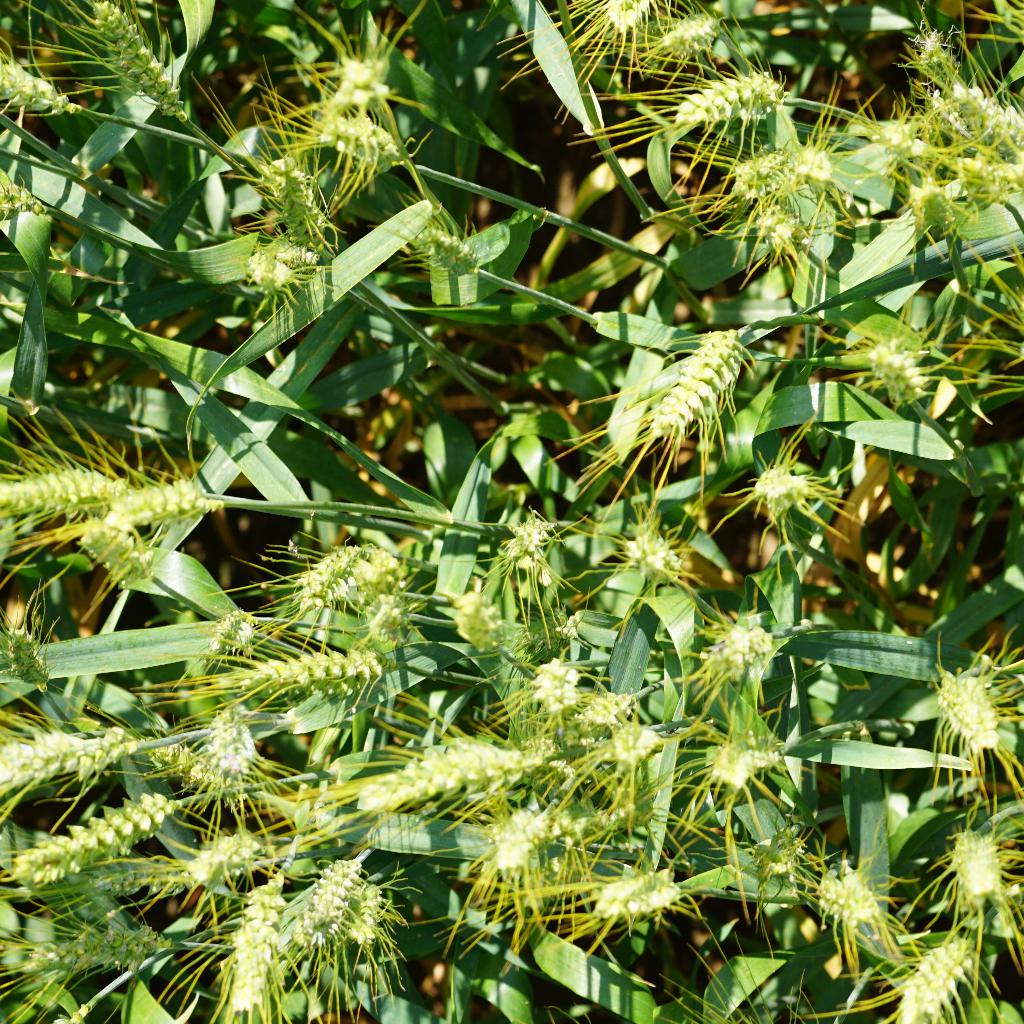
Country: France
Location: Gréoux
Wheat development stage: Filling